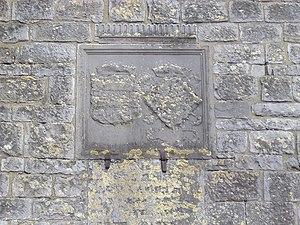
Eglise Saint-Jean-Baptiste Armoiries Hierges
L'église Saint-Jean-Baptiste est une église catholique située à Hierges, en France.
Hierges est une commune française, située dans le département des Ardennes en région Grand Est.